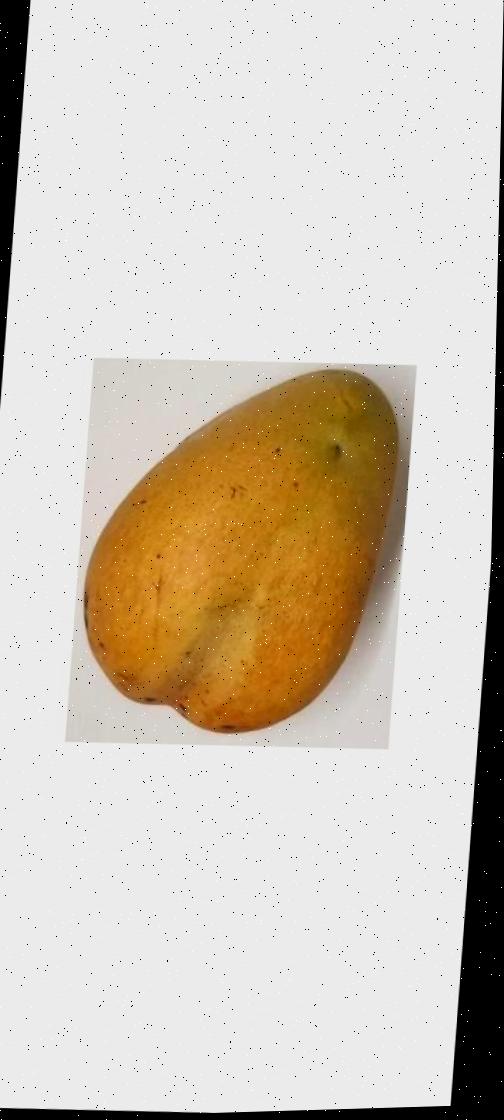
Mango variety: Bari-11